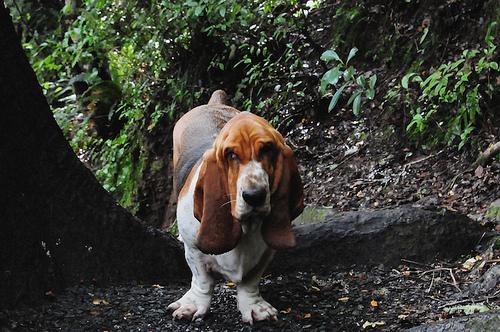
Breed: basset hound